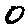
Label: 0